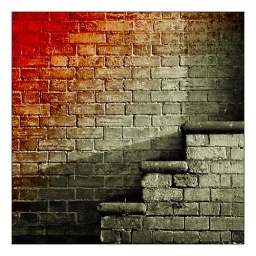
A little red corned wall in Ipswich